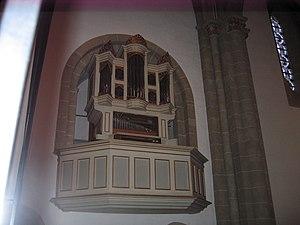
Interieur de l'abbatiale à Herford, arrondissement de Herford, Rhénanie-du-Nord-Westphalie, Allemagne. العربية